The Wingham Chronicle

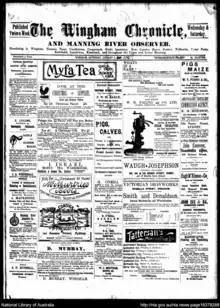
Front page of the "Wingham Chronicle and Manning River Observer" on 1 January 1898.

The Wingham Chronicle, previously published as The Wingham Chronicle and Manning River Observer, is a daily newspaper originally published in Wingham, New South Wales, Australia, now in Pyrmont, New South Wales by Fairfax Media.